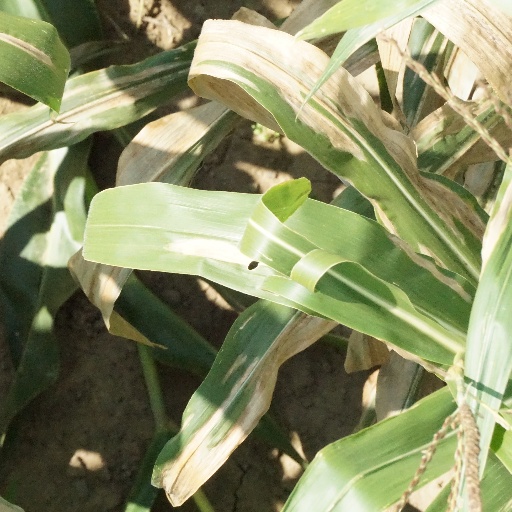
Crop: maize; corn